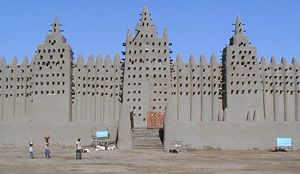
Mali / Samfund / Demografi
Den Store Moske i Djenné.
Mali, officielt Republikken Mali er en indlandsstat i Vestafrika. Mali er det syvendestørste land i Afrika og grænser mod nord til Algeriet, mod øst til Niger, mod syd til Burkina Faso og Elfenbenskysten, mod sydvest til Guinea og mod vest til Senegal og Mauretanien.